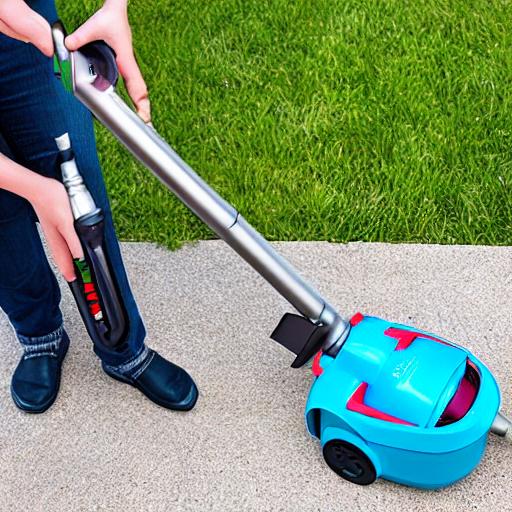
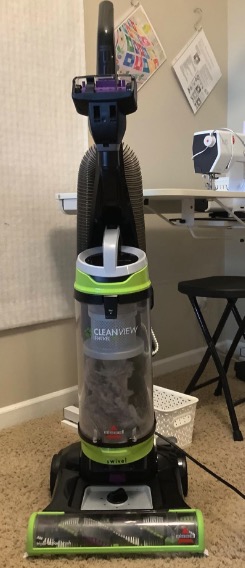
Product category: items_vacuum
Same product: no